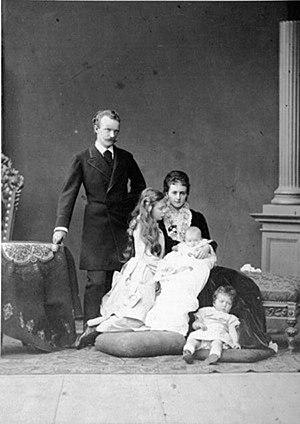
Élisabeth Gabrielle Valérie Marie de Wittelsbach, duchesse en Bavière, née le 25 juillet 1876 à Possenhofen en Bavière et morte le 23 novembre 1965 à Laeken, est issue de la branche cadette de la maison de Wittelsbach.